Bram de Does

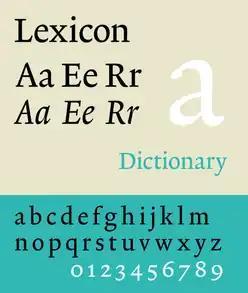
Type face"Lexicon"

Bram de Does (19 July 1934 – 28 December 2015) was a graphic and type designer. Born in Amsterdam, De Does studied at the Amsterdamse Grafische School in the 1950s. De Does came into contact with the printing trade at an early age, as his father had a printing office in the east of Amsterdam. From 1958 to 1988 he worked, with several intervals, at Joh. Enschedé, a printing office in Haarlem. He worked there primarily as a book designer. De Does was asked by his employer to design a typeface, which was to become Trinité.